Nazca lines

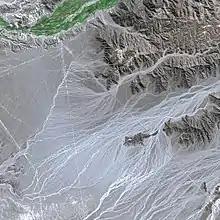
Nazca lines seen from SPOT satellite

Anthropologists, ethnologists, and archaeologists have studied the ancient Nazca culture to try to determine the purpose of the lines and figures.